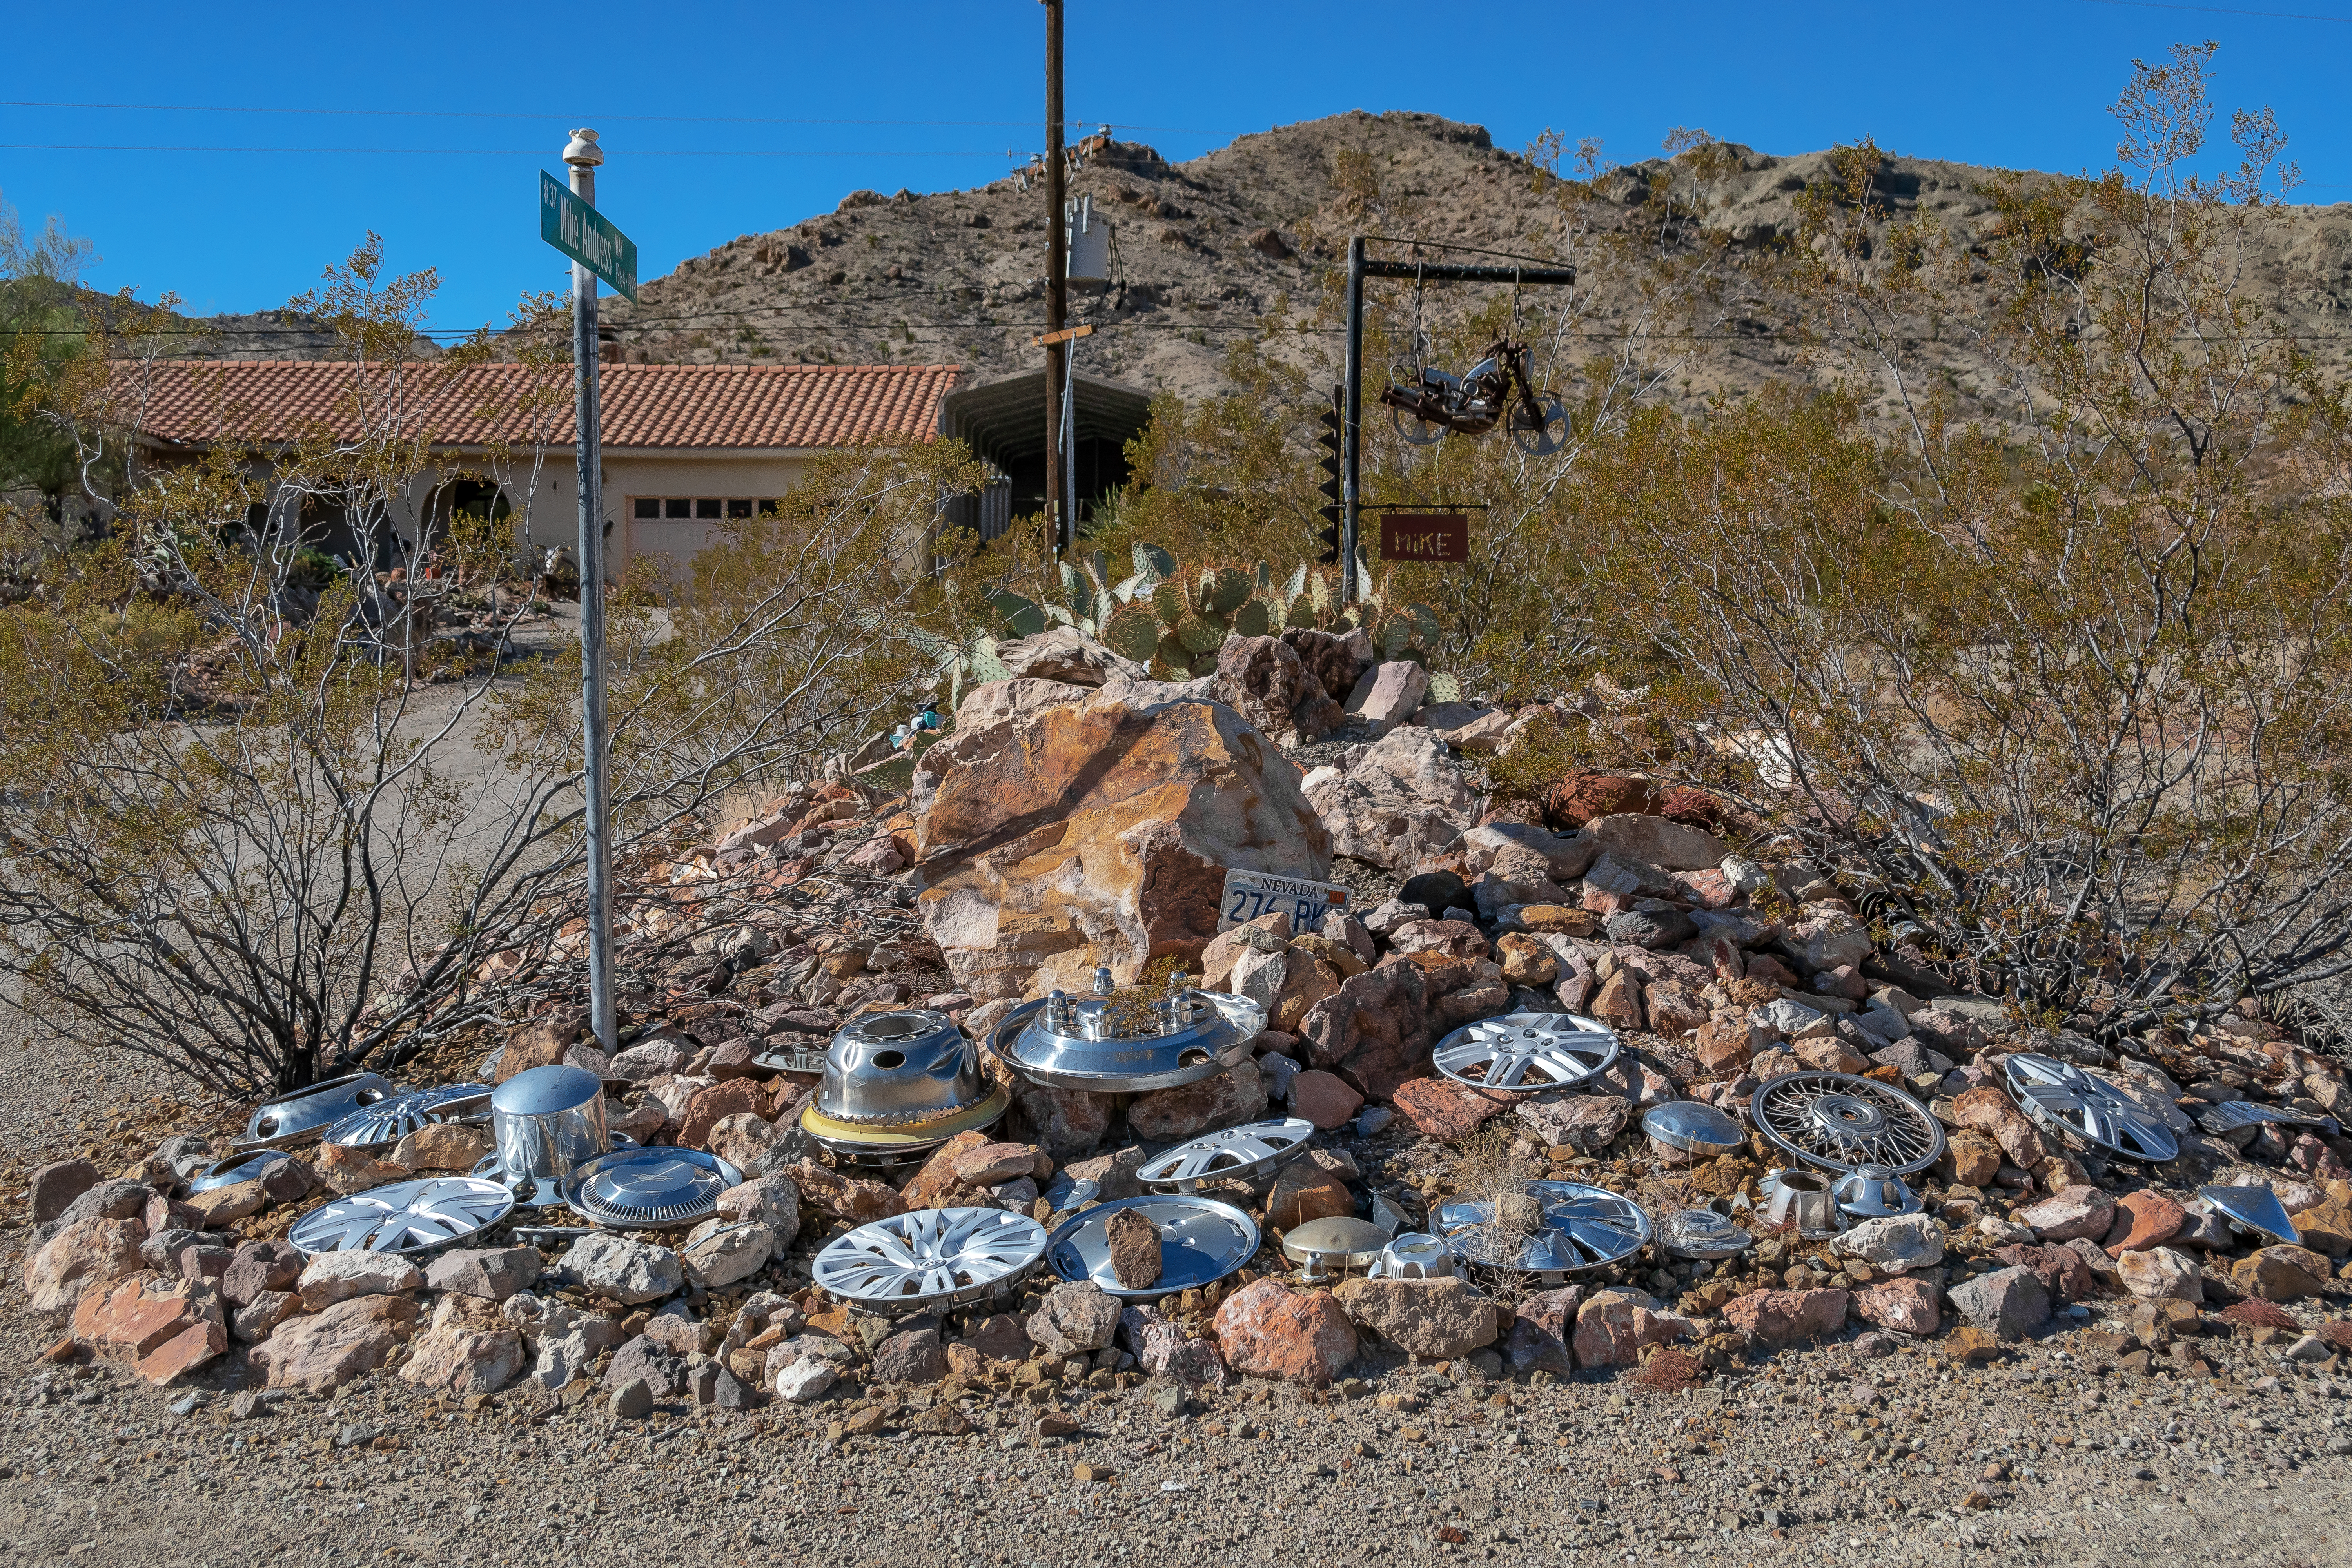
geotagged, nevada, searchlight, united states, usa, a6500, Charles Nelson, Clark County, Clark County Nevada, Clark County NV, desert, Desert Town, desolate, El Dorado Canyon, eldorado, Eldorado Mountains, Eldorado Valley, ghost town, isolated, lonely, lonesome, mining, nelson, Nelson Nevada, nevada desert, Nevada Ghost Town, Nevada SR165, Nevada State Route 165, outdoor, rocks, Route 165, sightseeing, small town, sony, SONY a6500, SONY Alpha 6500, sony mirrorless, SR165, State Route 165, tourist attraction, travel, travel photography, vacation, rock, rubble, wall, landscape, geology, badlands, bedrock, plant, plant community, photography, boulder, outcrop, house, hill, national park, formation, stone wall, flower, state park, perennial plant